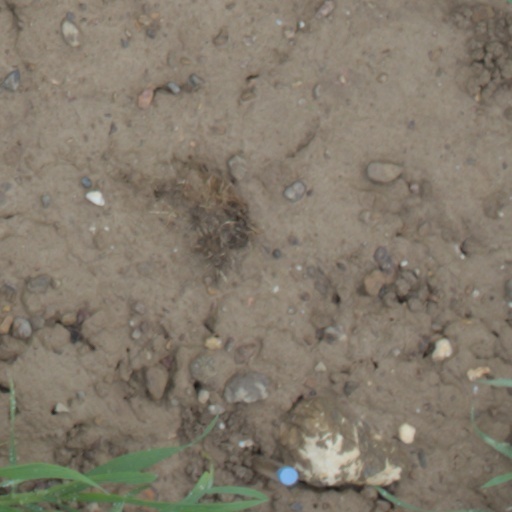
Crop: wheat